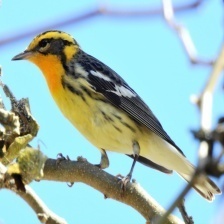
Species: BLACKBURNIAM WARBLER
Scientific name: SETOPHAGA FUSCA